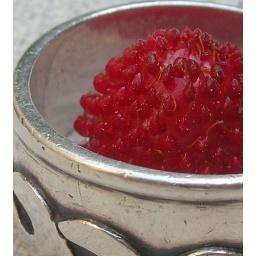
&amp;quot;180/365 ring and a sign of spring - little berries that grow in our backyard grass